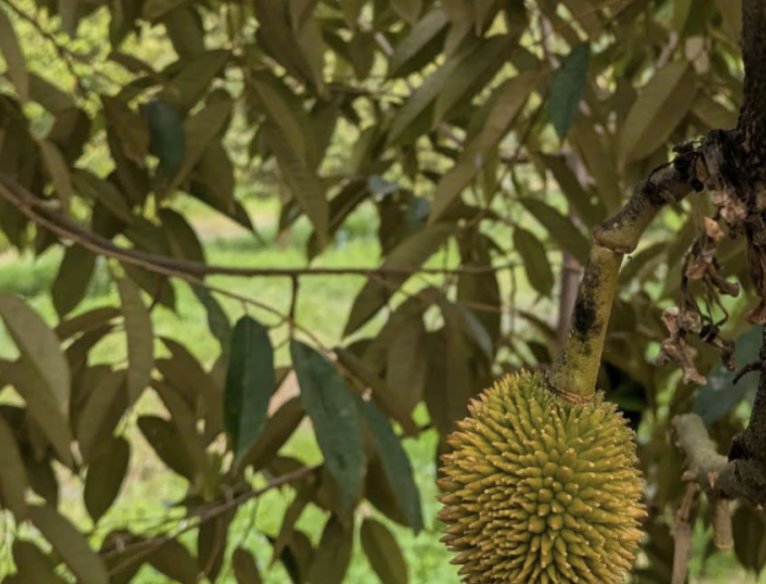
Label: sooty_mold